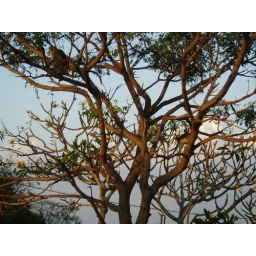
monkeys in the tree